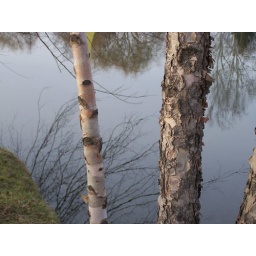
tree reflection in water